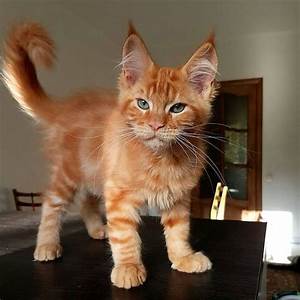
Label: gatto